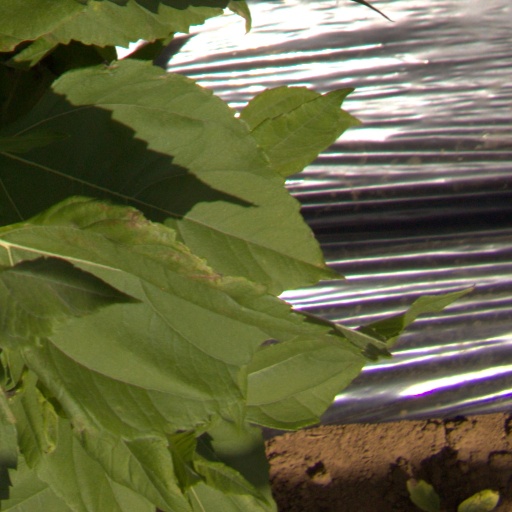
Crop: Jerusalem artichoke